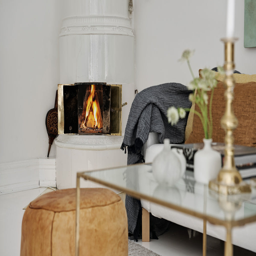
cosy living room with a wood - burning fireplace .